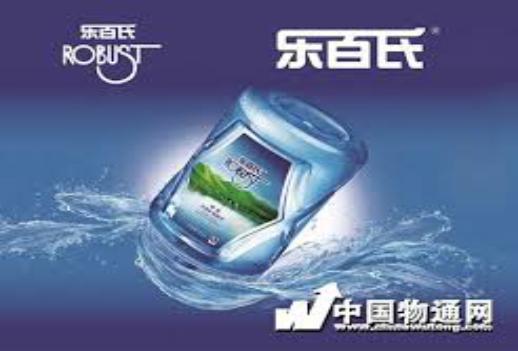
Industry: Food